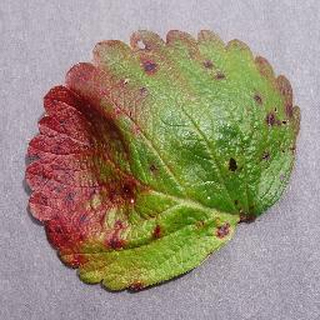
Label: strawberry_leaf_scorch